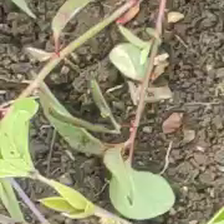
Weed species: Moti_dudhi(Euphorbia_geneculata_L)